Machias Seal Island

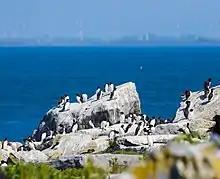
Seabirds on the rocky island

The United Kingdom, and later Canada, have maintained an ongoing interest in the island, largely through the continuous occupation of the lighthouse. Until the 1970s–1980s, lighthouse keepers from the Canadian Coast Guard would live on the island with their families.